Kandyan dance

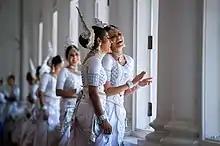
Dancers in costume for a traditional Kandyan Dance

According to the legend the origin of the dance lies in a dance ritual known as the "Kohomba kankariya" (named for the deity Kohomba), which is also known as "Kohomba yak kankariya" or "kankariya". Traditional dance masters believe that originally the king of a place referred to as "Malaya Rata", and his two brothers performed the first "Kohomba kankariya". Some believe that this "Malaya Rata" was located in India.